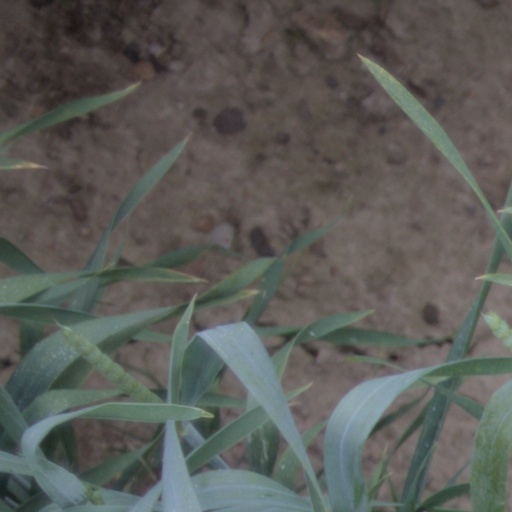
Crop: wheat